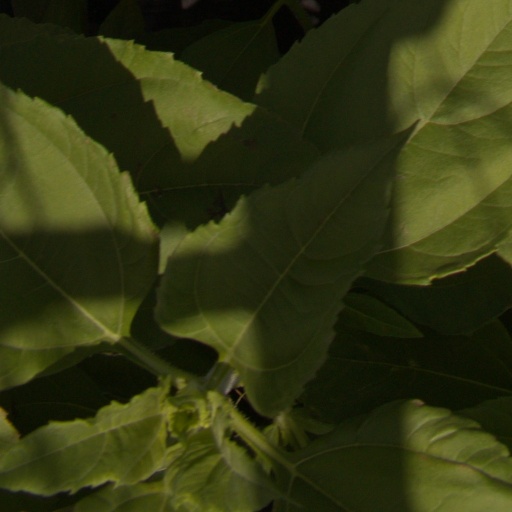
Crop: Jerusalem artichoke